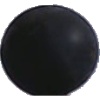
Label: blue_grape